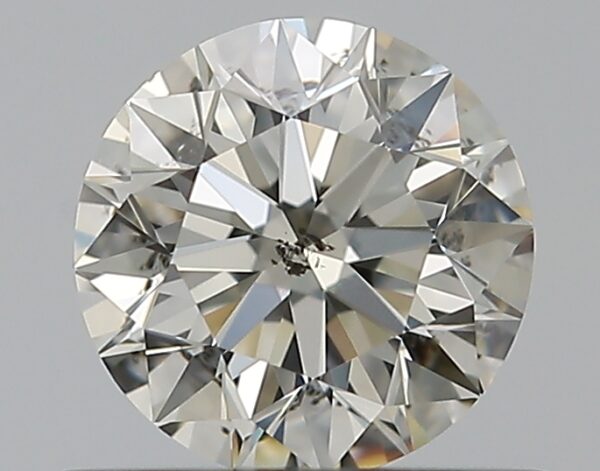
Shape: round
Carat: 0.52
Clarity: SI2
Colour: K
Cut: VG
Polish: EX
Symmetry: EX
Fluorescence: N
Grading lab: GIA
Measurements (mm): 5.1 x 5.13 x 3.2